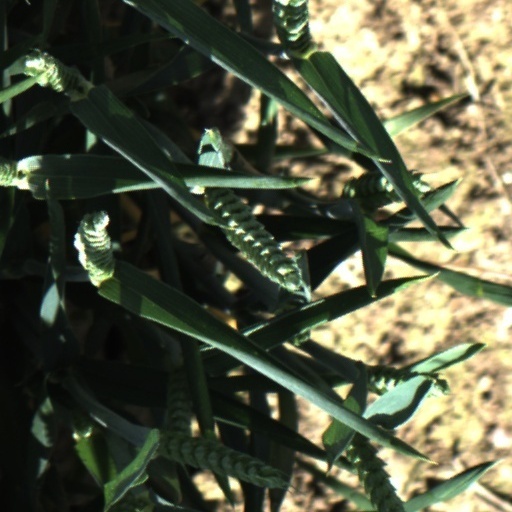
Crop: wheat